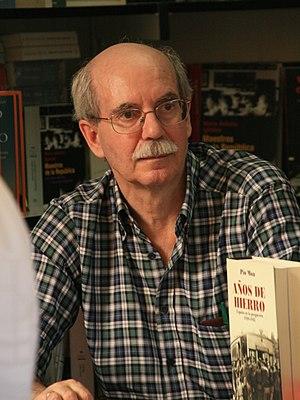
Luis Pío Moa Rodríguez est un journaliste espagnol né en 1948 à Vigo. Historien autodidacte, il suscite une violente controverse pour ses travaux sur la guerre d'Espagne et la IIᵉ République espagnole, qui ont obtenu d'importants succès d'édition en Espagne.